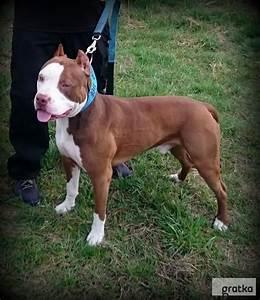
dog